Eastern Condors

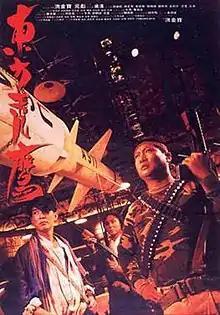
Original film poster

Eastern Condors is a 1987 Hong Kong action war film starring and directed by Sammo Hung. The film co-stars Yuen Biao, Joyce Godenzi, Yuen Wah, Lam Ching-ying, Yuen Woo-ping, Corey Yuen and Billy Chow. The film was released in Hong Kong on 9 July 1987.